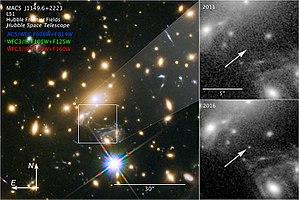
L'étoile 1 lentillée par MACS J1149+2223, surnommée Icare, est une étoile supergéante bleue, de type spectral B, située à 9 milliards d'années-lumière. Au moment de l'annonce de son observation début avril 2018, il s'agit de l'étoile individuelle la plus lointaine jamais observée. L'étoile a été observée grâce à la lentille gravitationnelle formée par l'amas de galaxies MACS J1149+2223, qui a aussi lentillé la supernova surnommée Refsdal.